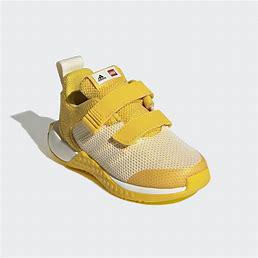
Brand: Adidas
Model: Lego Sport Pro